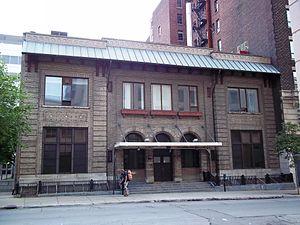
(Ancien) NCSM Donnacona, 2055, rue Drummond, Montréal - info
Cet article recense les lieux patrimoniaux de Montréal inscrit au répertoire des lieux patrimoniaux du Canada, qu'ils soient de niveau provincial, fédéral ou municipal.